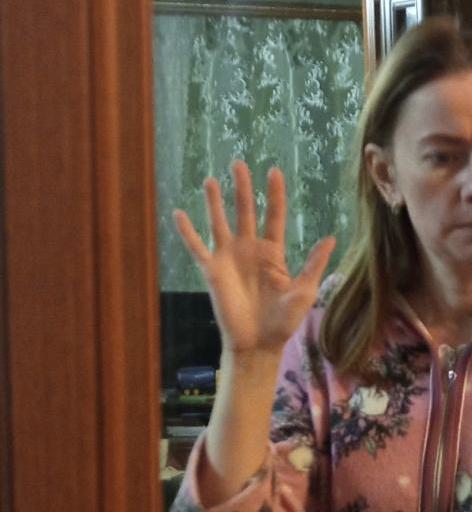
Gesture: palm